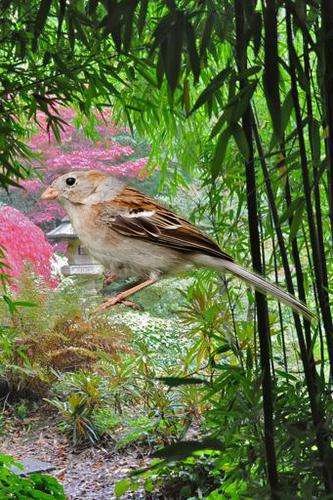
Bird species: Field_Sparrow
Bird type: landbird
Background: land